Luis Daoíz y Torres

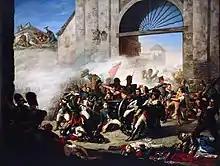
Manuel Castellano's 1862 painting of Daoíz (centre) receiving his fatal wound

Daoíz volunteered to help defend Ceuta against Moroccan forces in 1790 and was given command of an artillery battery. He remained in North Africa to assist with the defence of Oran in 1791, spending part of the time with a unit of miners. Daoíz was commended by his superiors, including artillery Brigadier Andres Aznar, for his courage and zeal in the battles and was promoted to lieutenant on 28 February 1792. After Spain joined the First Coalition against the French First Republic, Daoíz begin fighting in the War of the Pyrenees in March 1794 but was captured in a French counterattack on 25 November. He was held as a prisoner of war at Toulouse where he turned down an offer of freedom and a commission in the French Revolutionary Army, which was short of artillery officers. After the Peace of Basel ended the war between France and Spain on 22 July 1795, Daoíz was released and made his way back to El Puerto de Santa Maria.